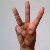
The image shows a hand gesture representing the letter 'W' in Indian Sign Language.